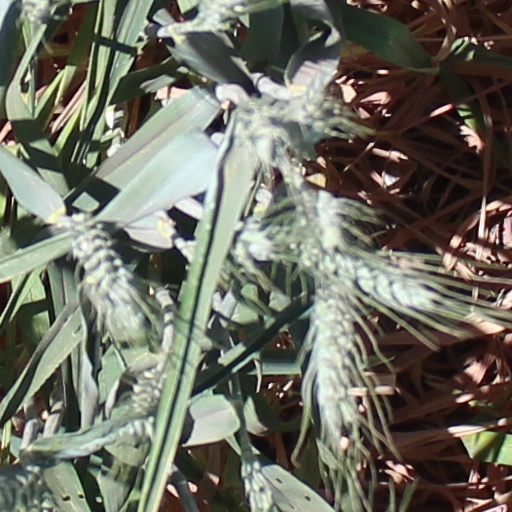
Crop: wheat